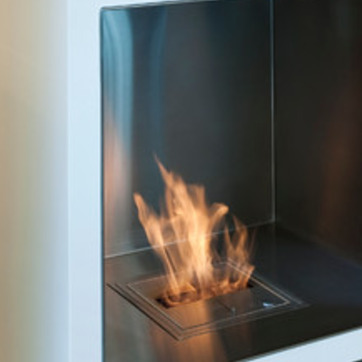
Material: other